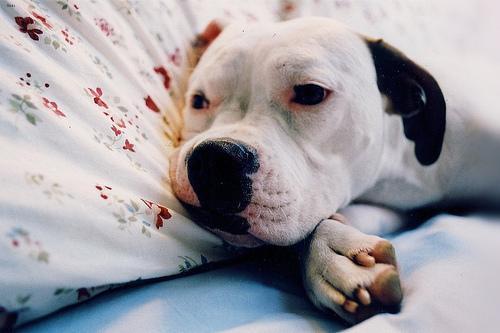
american bulldog